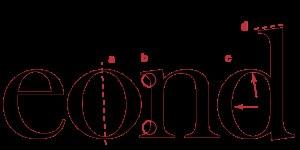
Baskerville est une police d'écriture avec empattement dans le style Transition, dessinée en 1757 par John Baskerville à Birmingham en Angleterre.